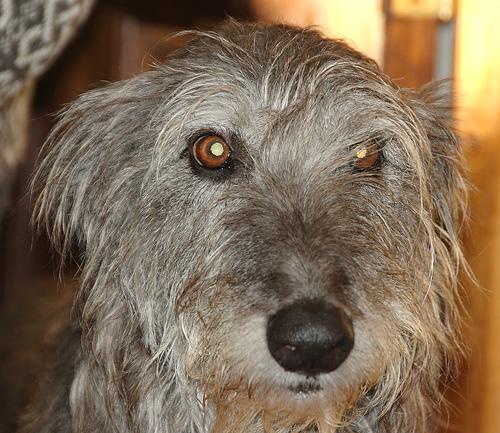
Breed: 224-n000056-Scottish_deerhound